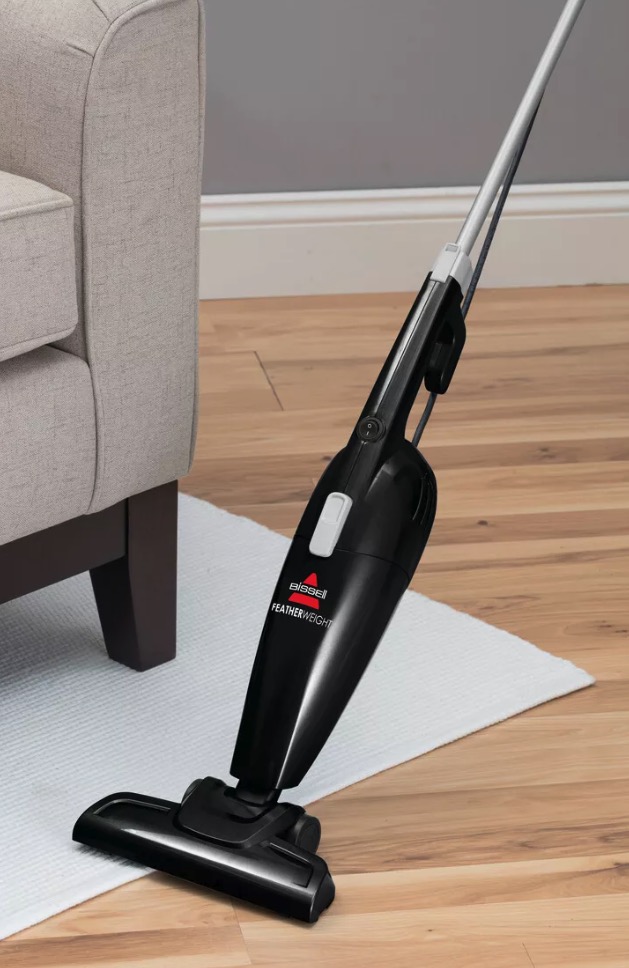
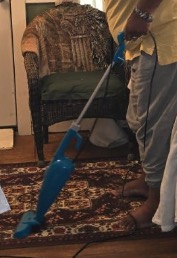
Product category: items_vacuum
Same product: no